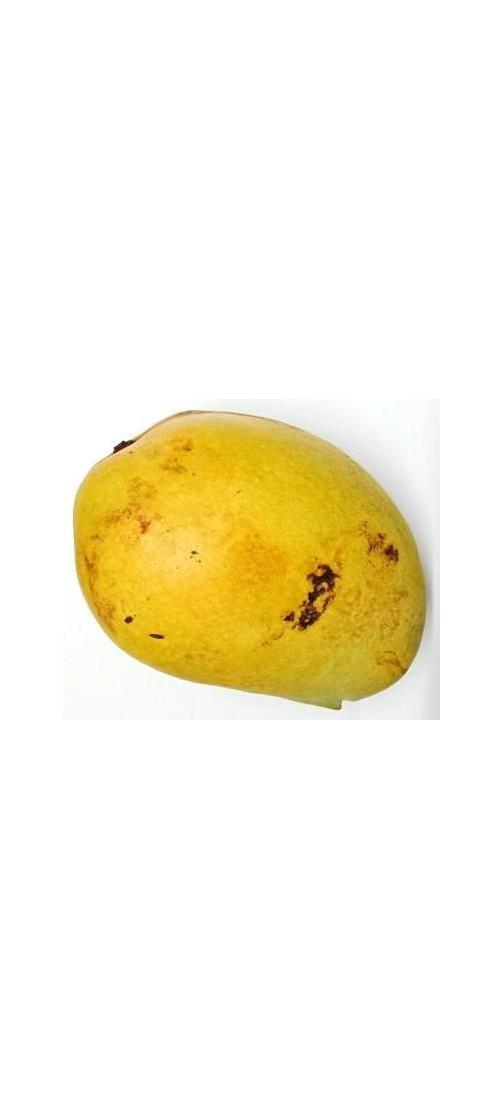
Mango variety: Bari-11